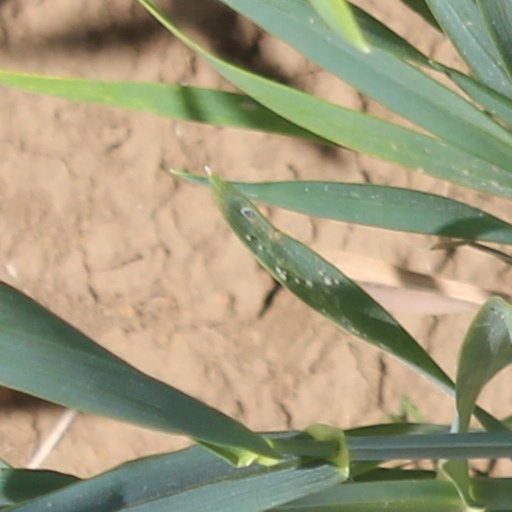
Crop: wheat